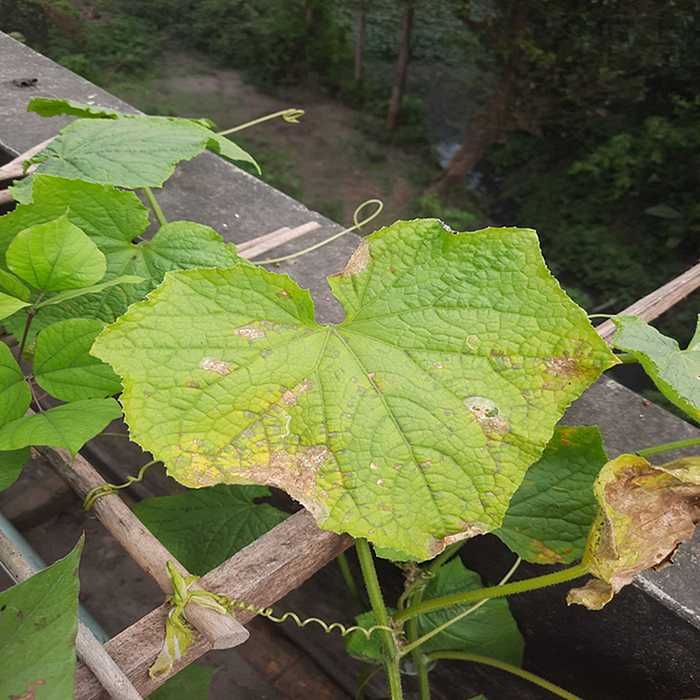
Plant: Cucumber
Label: Anthracnose lesions